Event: Typhoon Ruby
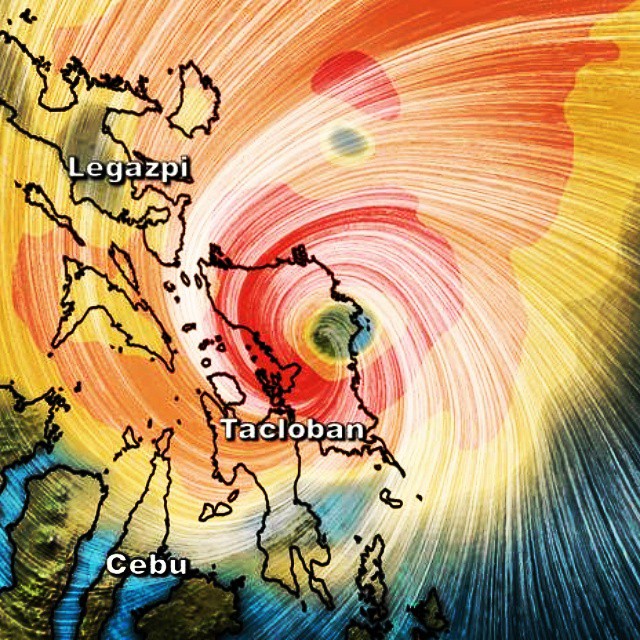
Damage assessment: no_damage